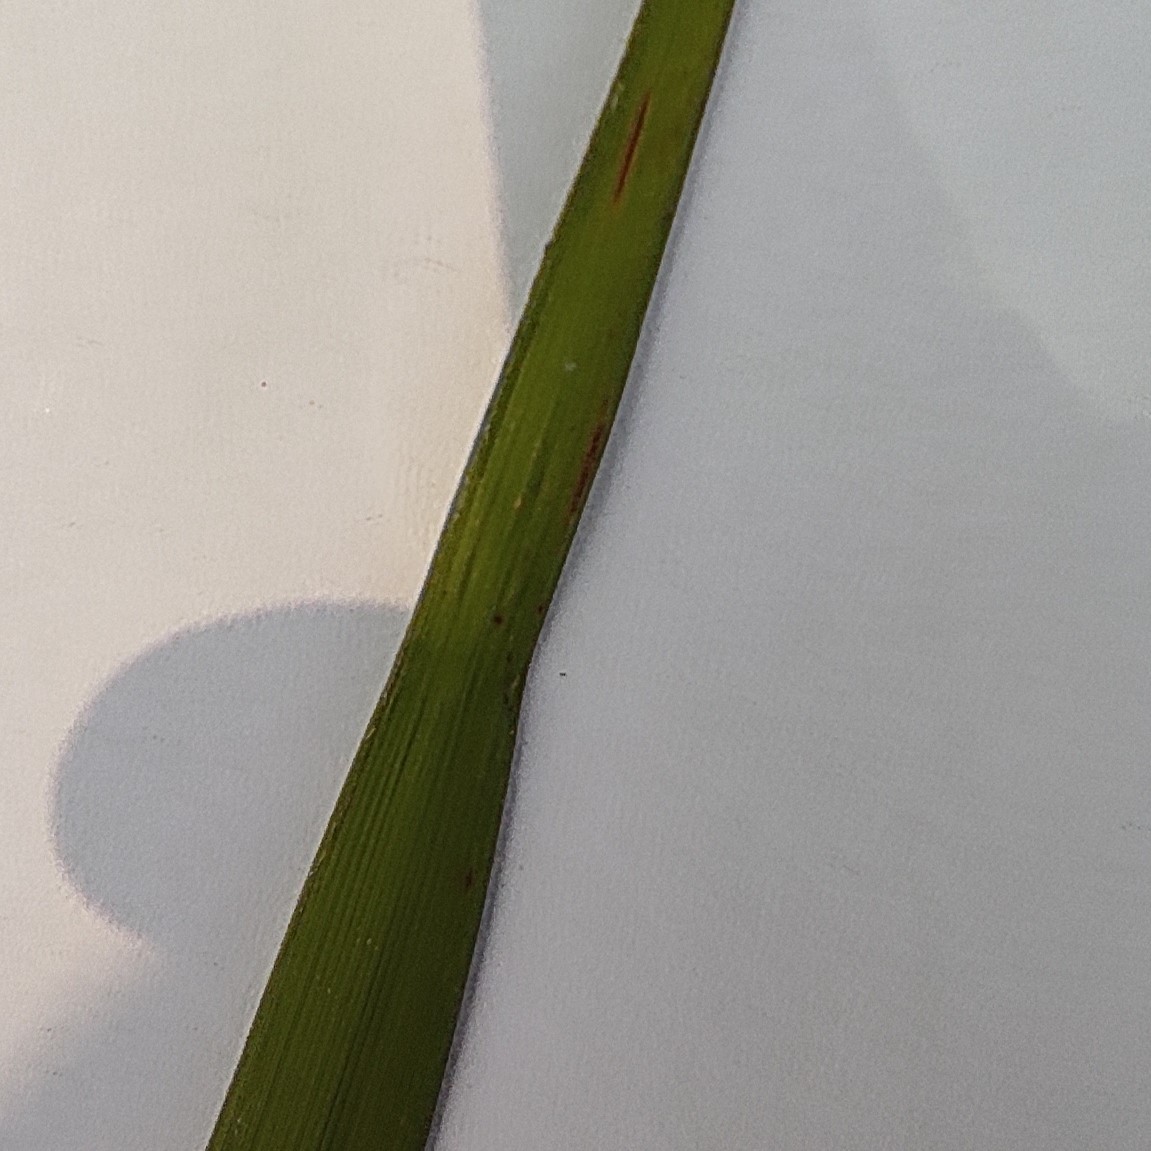
Label: Healthy